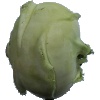
Label: Kohlrabi 1